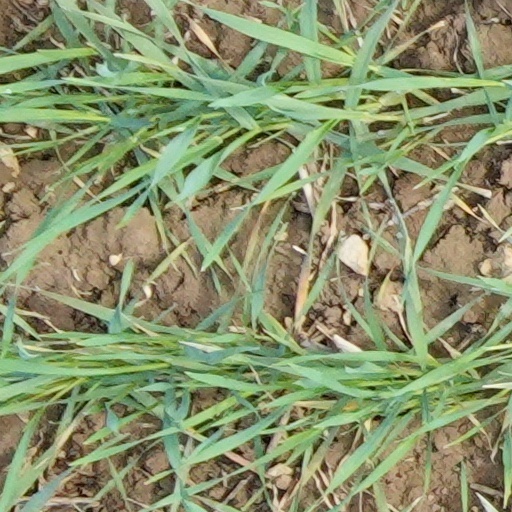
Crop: wheat